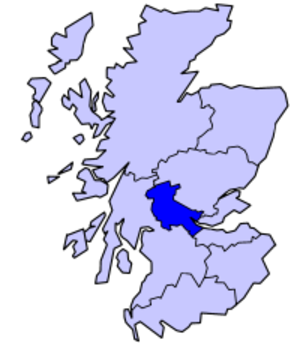
La Central Region était une circonscription administrative régionale écossaise, en vigueur entre le 15 mai 1975 et le 31 mars 1996. Son siège était situé à Stirling.